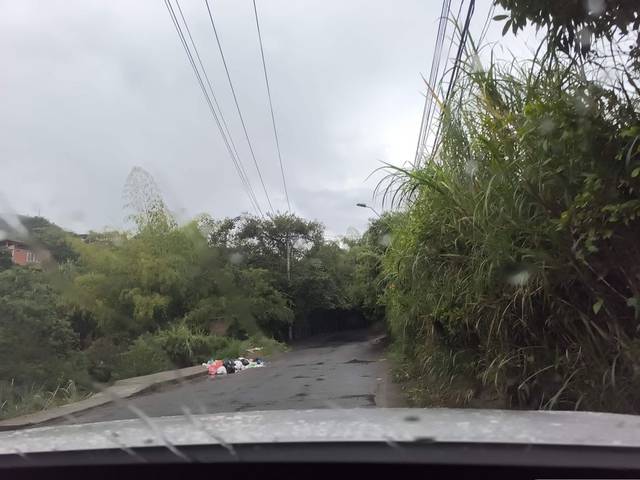
Region: Colombia
Coordinates: 3.475, -76.556